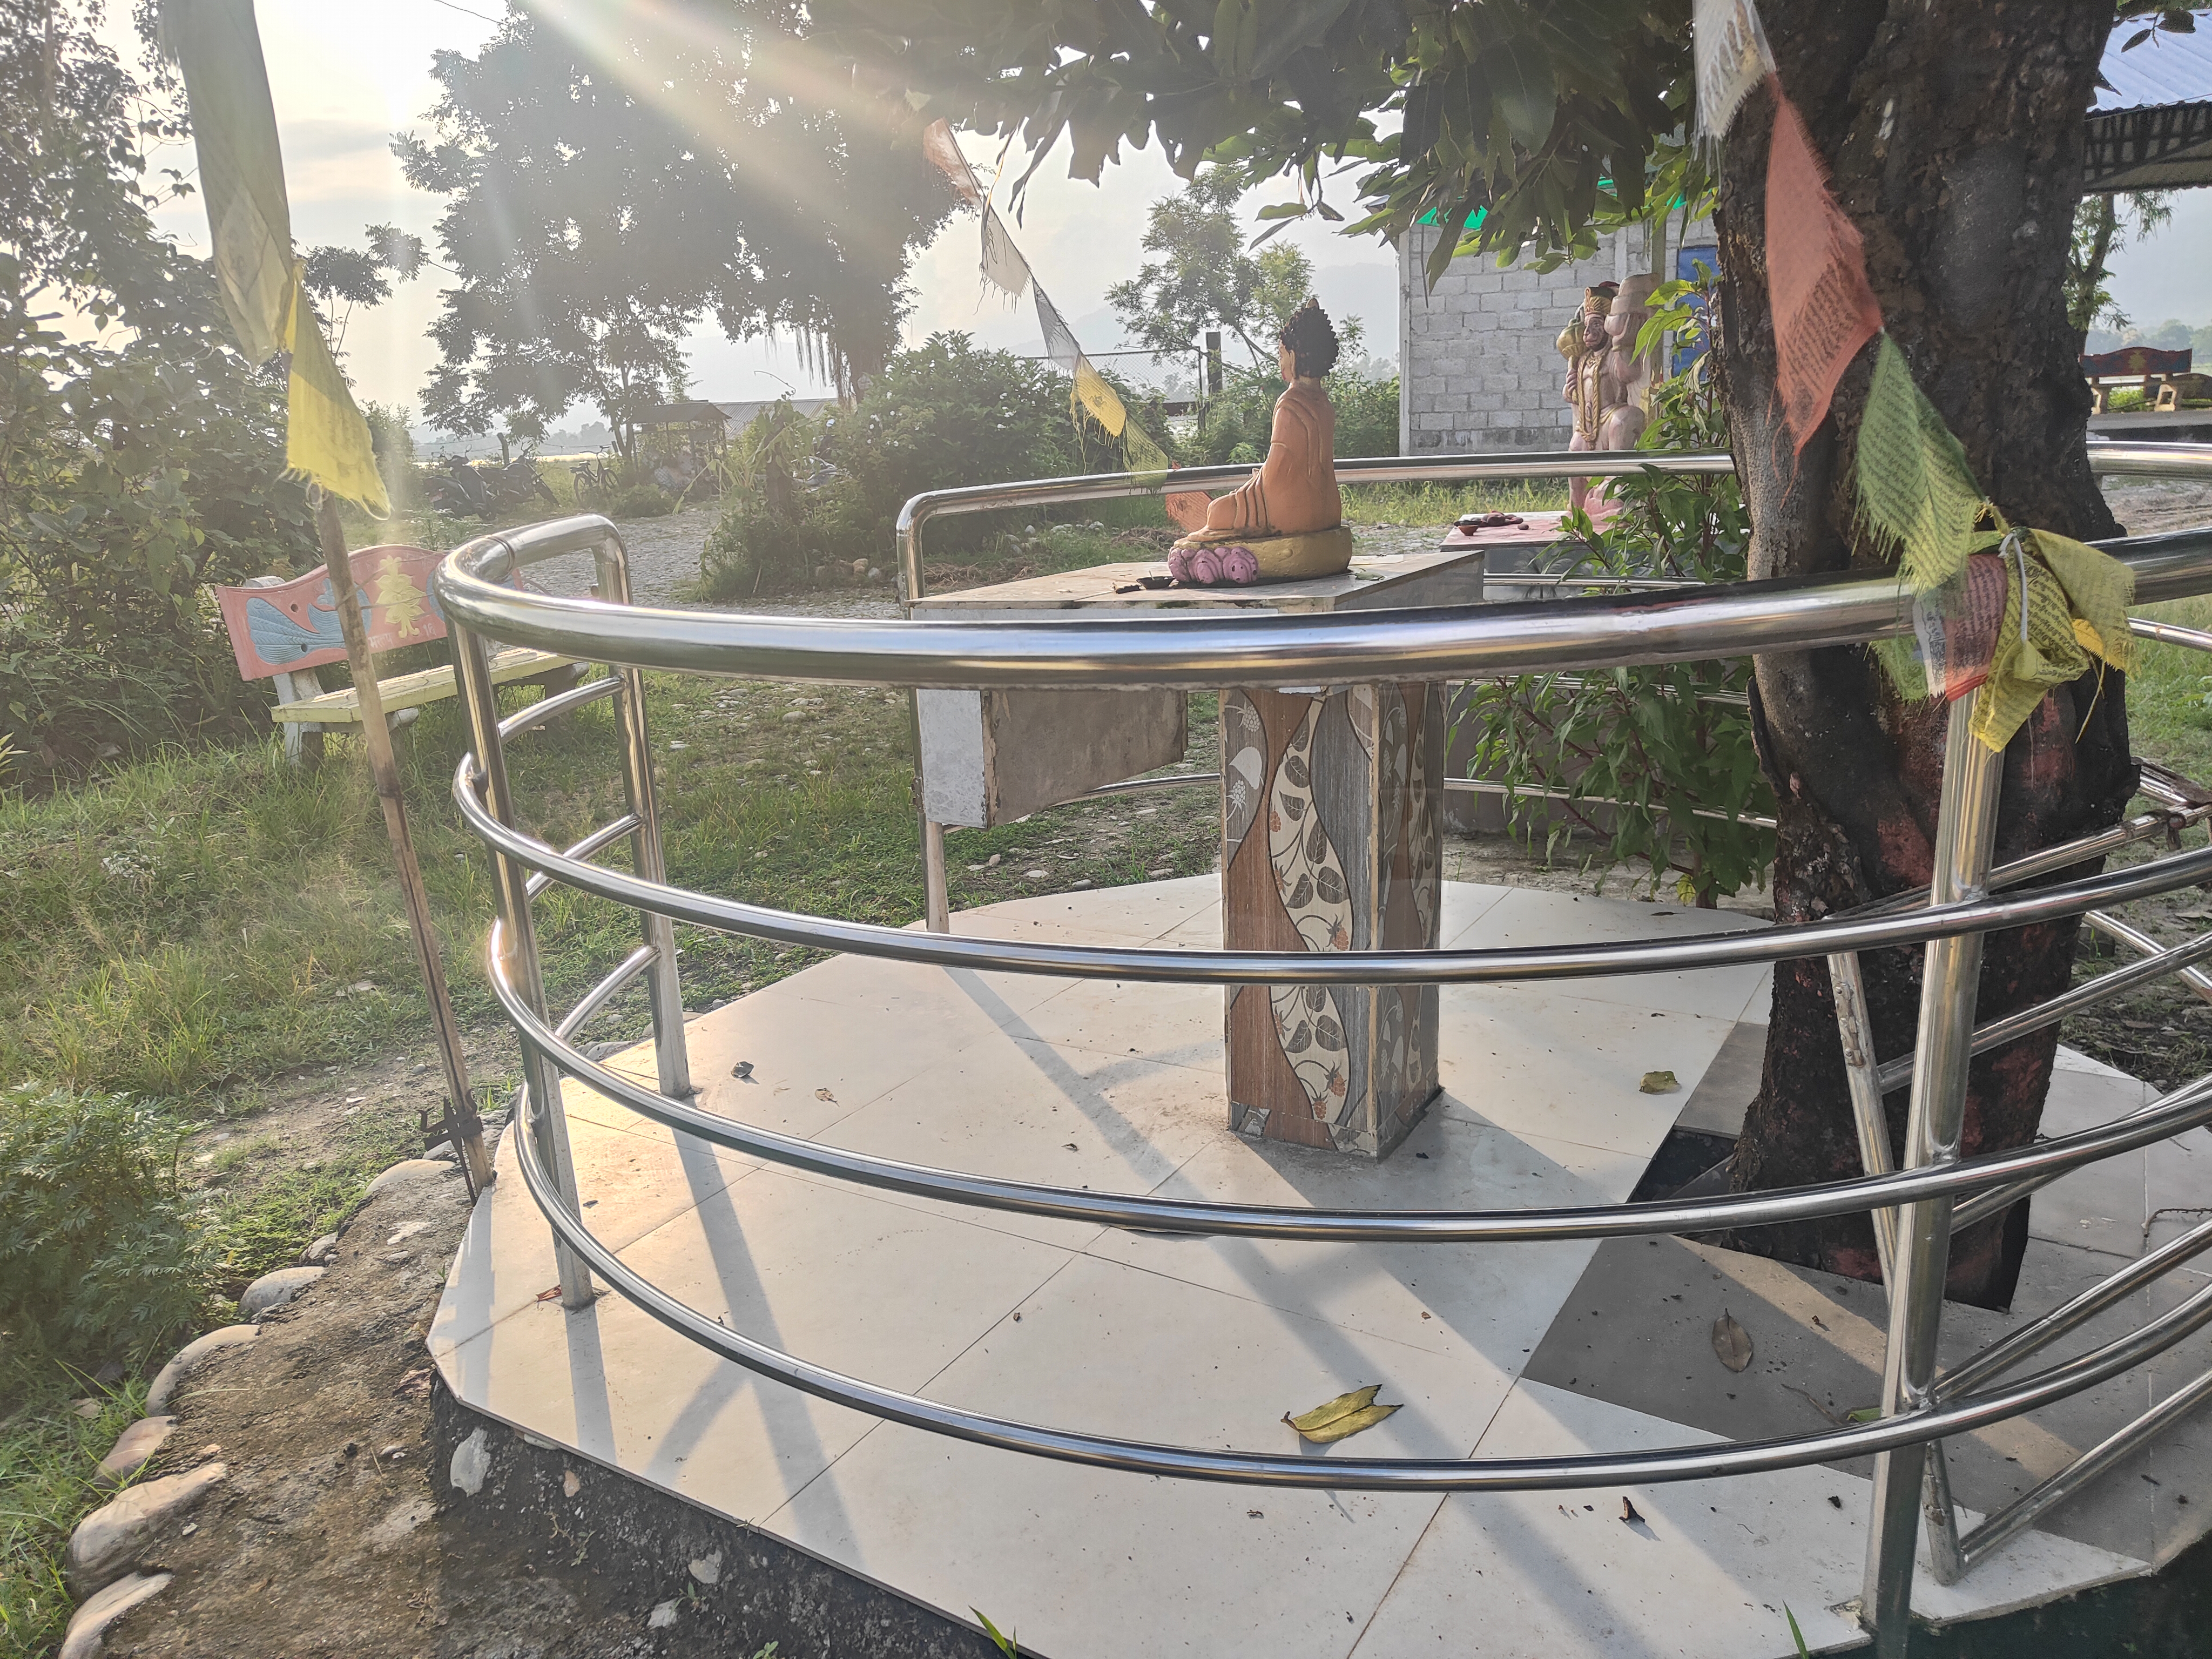
Heritage site: Bijayanagar_Gadesh_Mandir